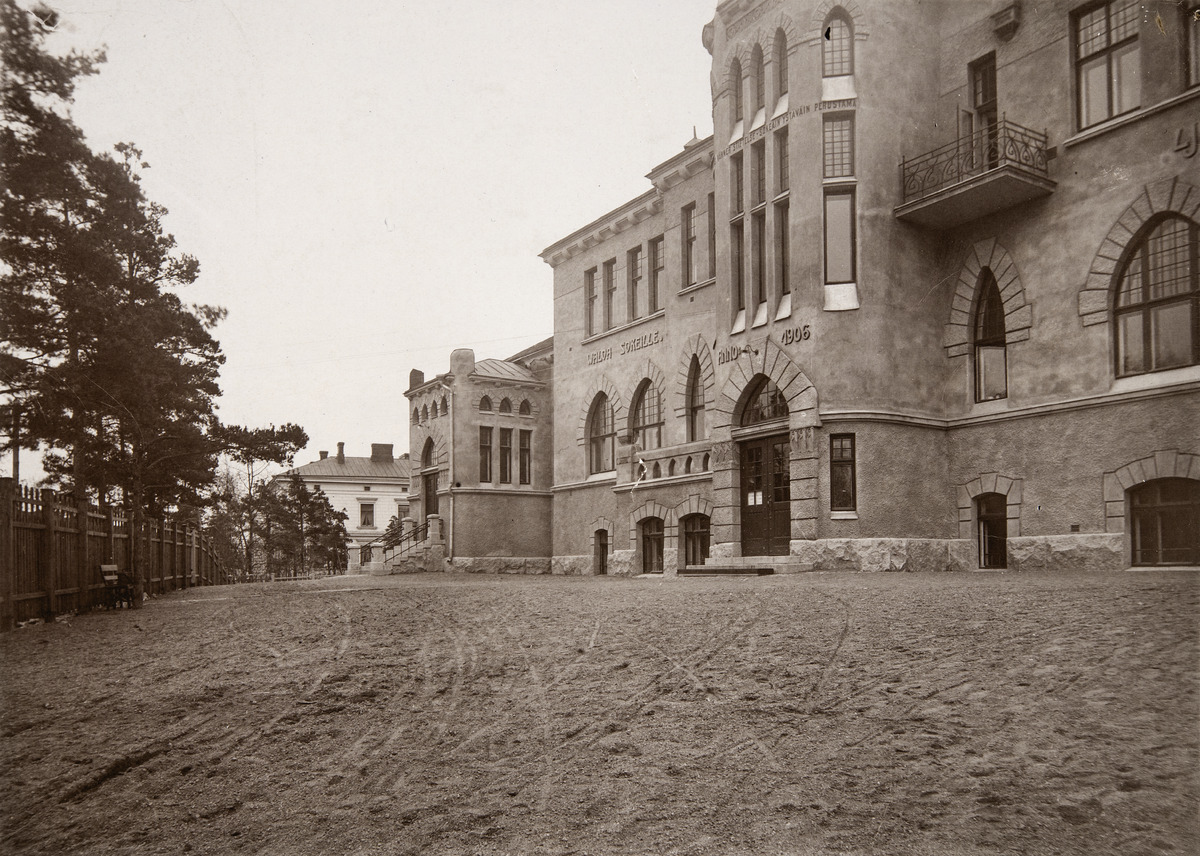
Eläintarhanhuvila numero 7, sokeain ammattikoulu
sisällön kuvaus: Eläintarhanhuvila numero 7, sokeain ammattikoulu. Rakennuksessa toimi myös t:ri Eskelinin sairaala. mustavalkoinen
Ajankohta: kuvausaika 1910 n.
Paikka: Suomi, Uusimaa, Helsinki, Kallio Helsinki, Linjat Helsinki, Eläintarhantie 18
Aiheet: rakennukset, huvilat, koulurakennukset, sairaalat, koulut, erityiskoulut, pihat, aidat, parvekkeet, kaiteet, ikkunat, arkkitehtuuri